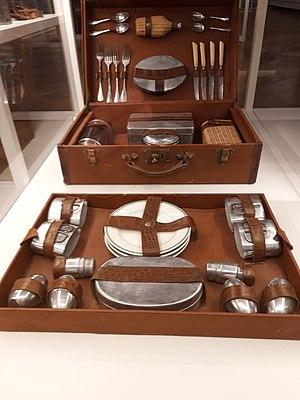
Nécessaire à pique-nique de luxe, date inconnue, Musée du bagage, Haguenau
Le musée du Bagage est situé à Haguenau dans le Bas-Rhin en Alsace.
Un pique-nique ou piquenique est un repas pris en plein air dans un cadre champêtre et installé par terre.